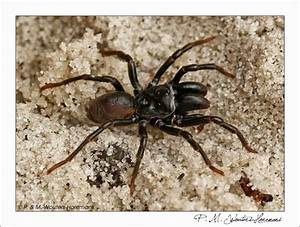
Label: ragno